NBA ShootOut (video game)

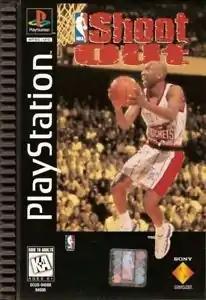
North American cover art

NBA ShootOut (Known as Total NBA '96 in Europe) is a 1996 basketball video game developed and published by Sony Computer Entertainment for the PlayStation. The cover features Sam Cassell of the Houston Rockets. It is the first video game to be developed internally at Sony Computer Entertainment Europe.